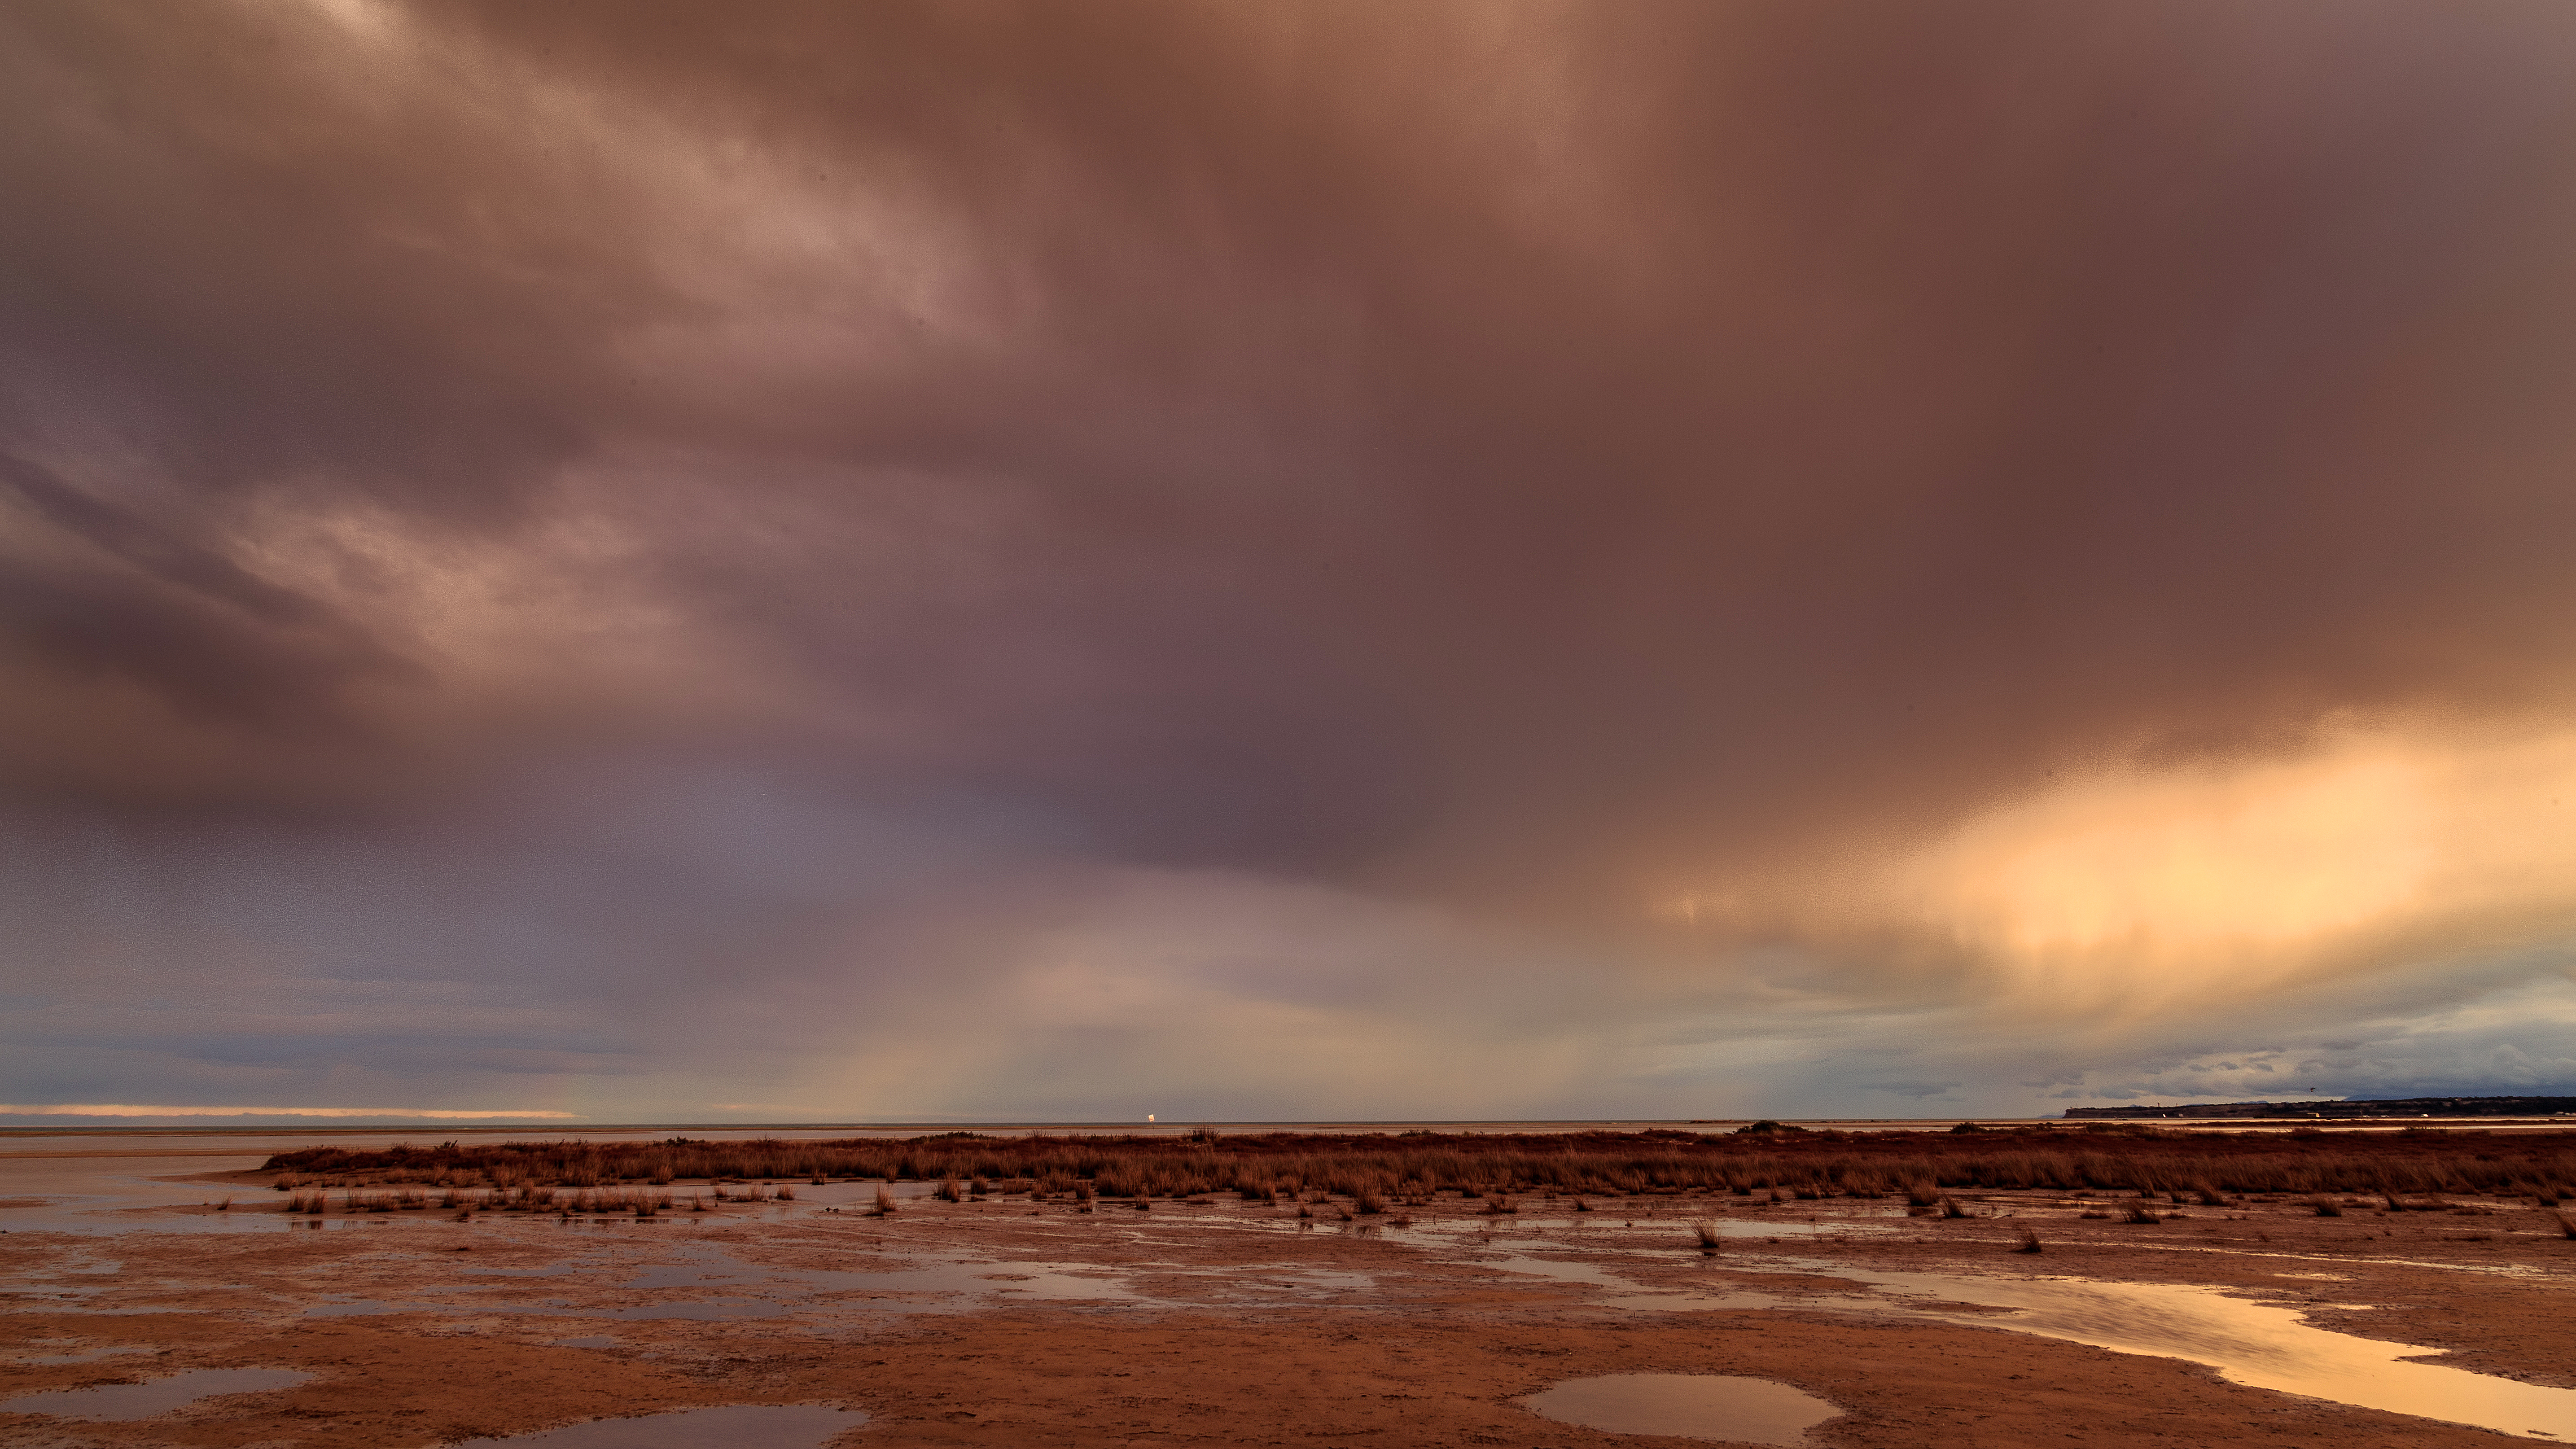
beach, landscape, sea, coast, sand, ocean, horizon, cloud, sky, sunrise, sunset, sunlight, morning, wave, dawn, atmosphere, dusk, evening, reflection, canon, weather, storm, eos, clouds, nuages, paysage, ciel, colors, 5d, soir, portlanouvelle, markiii, sunside, lafranqui, meteorological phenomenon, atmospheric phenomenon, wind wave